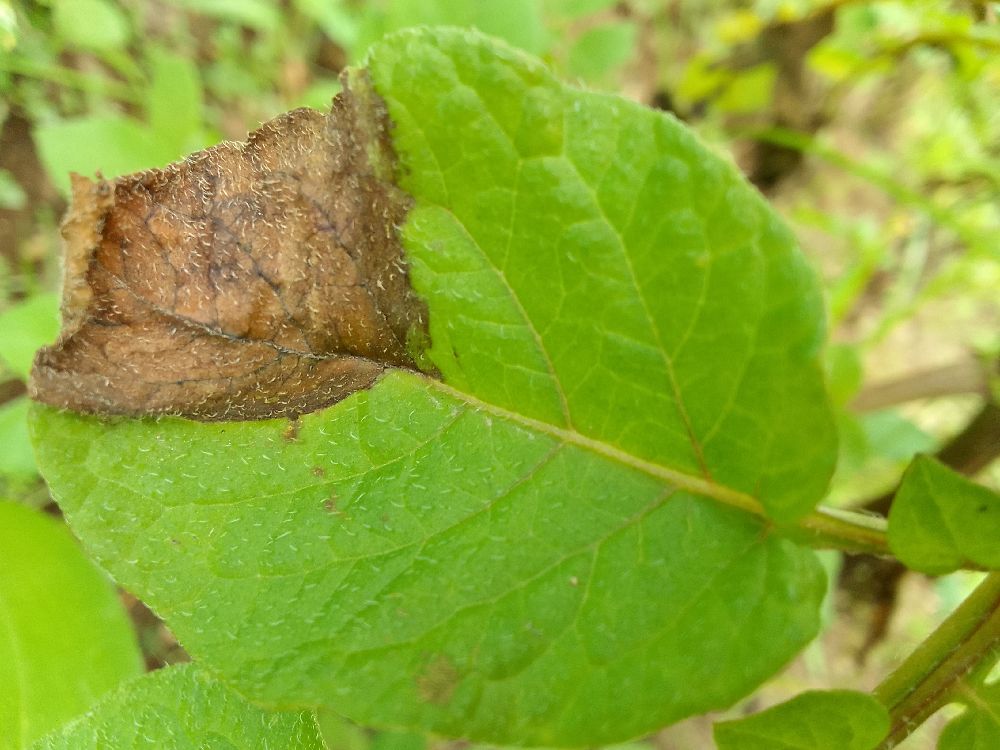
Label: Late blight